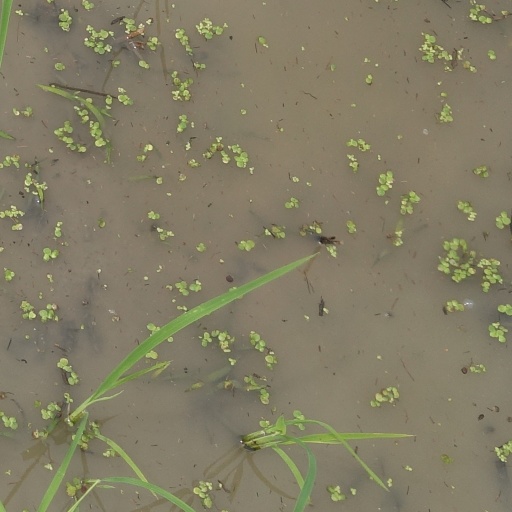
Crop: rice